Memphis (2013 film)

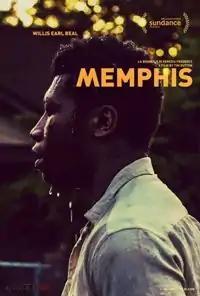
Film poster

Memphis is a 2013 musical drama film, directed by Tim Sutton. The film stars Willis Earl Beal in the lead role of talented singer.